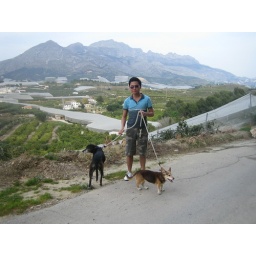
Walking the dogs around the mountains